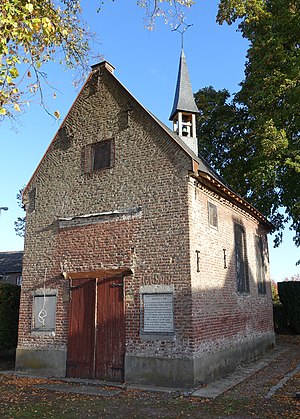
Harlindis af Maaseik
Kapel i Aldeneik, dedikeret til Harlindis og Relindis
Den hellige Harlindis var en frankisk abbedisse. Hun var søster til Sankt Relindis, begge var døtre af den frankiske greve Adelard.